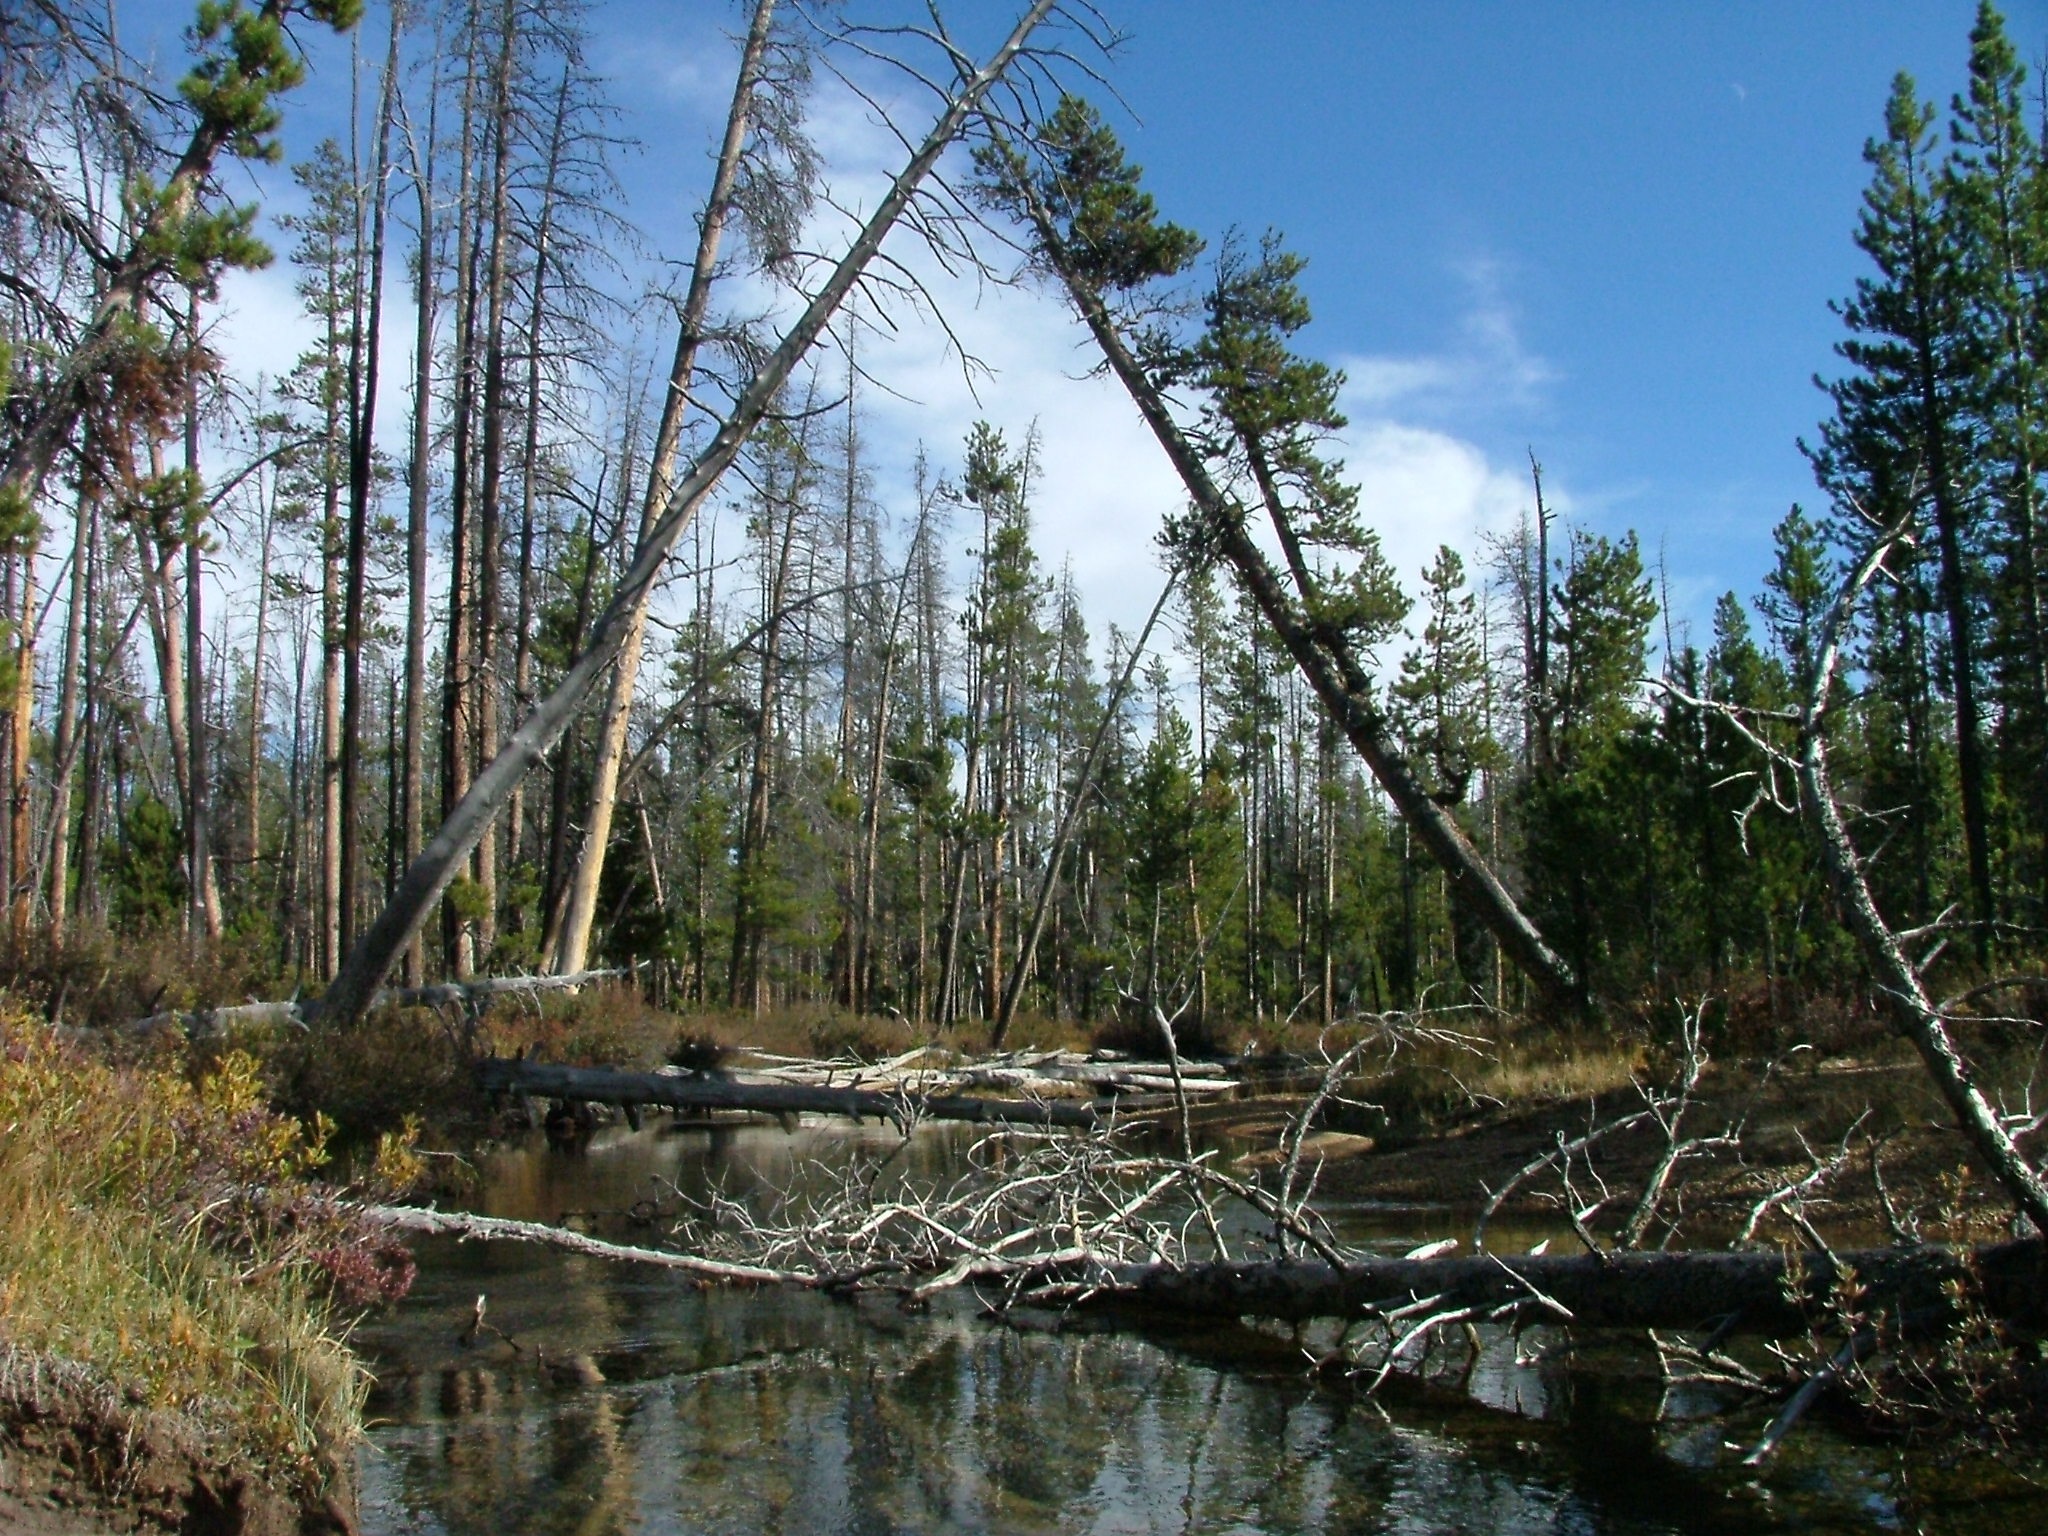
tree, forest, swamp, wilderness, mountain, trail, fall, lake, river, pond, clear, stream, reflection, wetland, timber, woodland, habitat, pure, ecosystem, nature reserve, biome, natural environment, woody plant, bayou